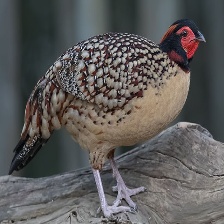
Species: CABOTS TRAGOPAN
Scientific name: TRAGOPAN CABOTI